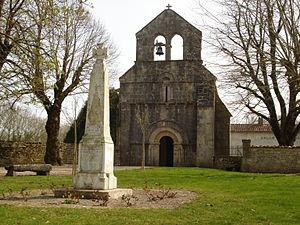
L'église, le monument aux morts et la salle municipale de Romazières
Romazières est une commune du Sud-Ouest de la France, située dans le département de la Charente-Maritime.
Cet article recense une partie des monuments historiques de la Charente-Maritime, en France.
Les églises de la Charente-Maritime présentent une grande diversité, d'une commune à une autre, et se distinguent par des styles et des périodes de construction différentes. De nombreux édifices témoignent cependant de l'épanouissement, aux XIᵉ et XIIᵉ siècles d'une forme d'art roman spécifique, appelée art roman saintongeais, caractérisée par une simplicité des formes et un décor sculpté, souvent très riche.